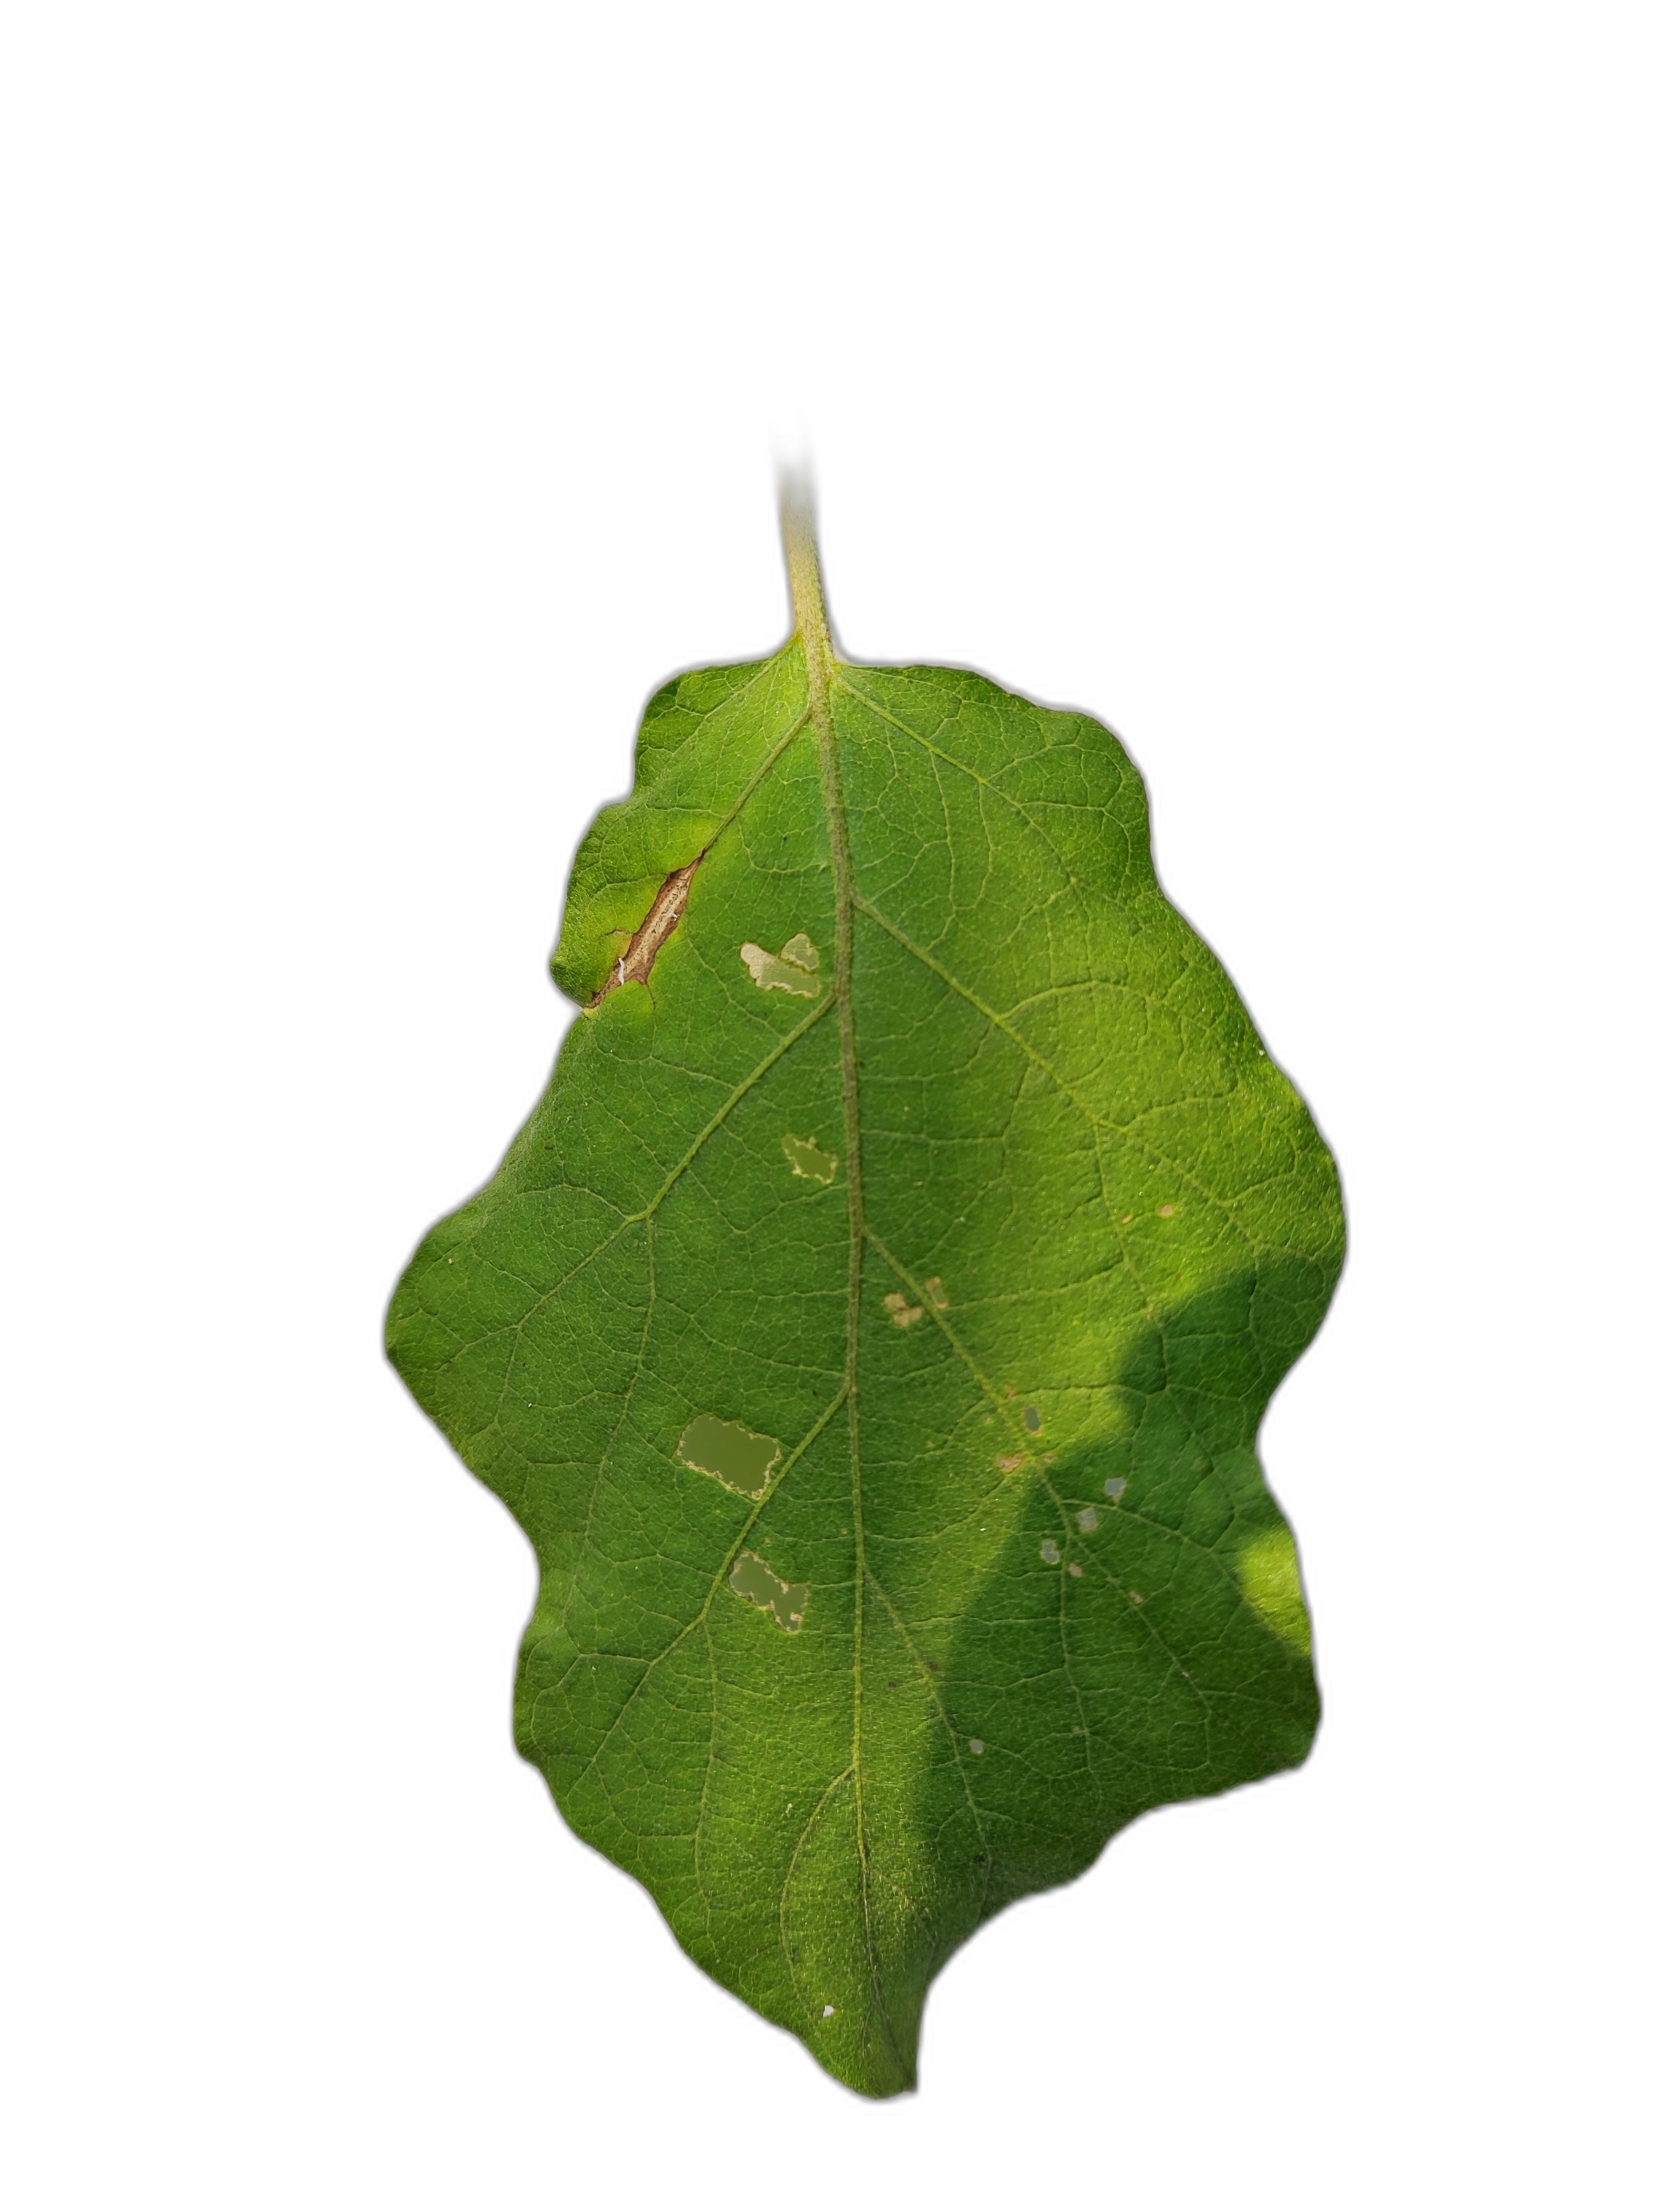
Label: Insect Pest Disease